Jonathan Allen (journalist)

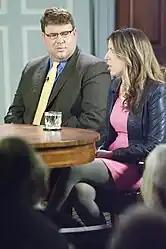
Jonathan Allen and Amie Parnes in 2014. Allen described Parnes as having "tremendous talent and drive".

In 2012, Allen partnered with journalist Amie Parnes of "The Hill" to write a book on then U.S. Secretary of State Hillary Clinton that focused on her tenure and political future. The pair spoke to more than 200 sources and gained deep access into Clinton's inner circle. These sources included advisers, aides of Clinton's 2008 presidential campaign, and Clinton herself.